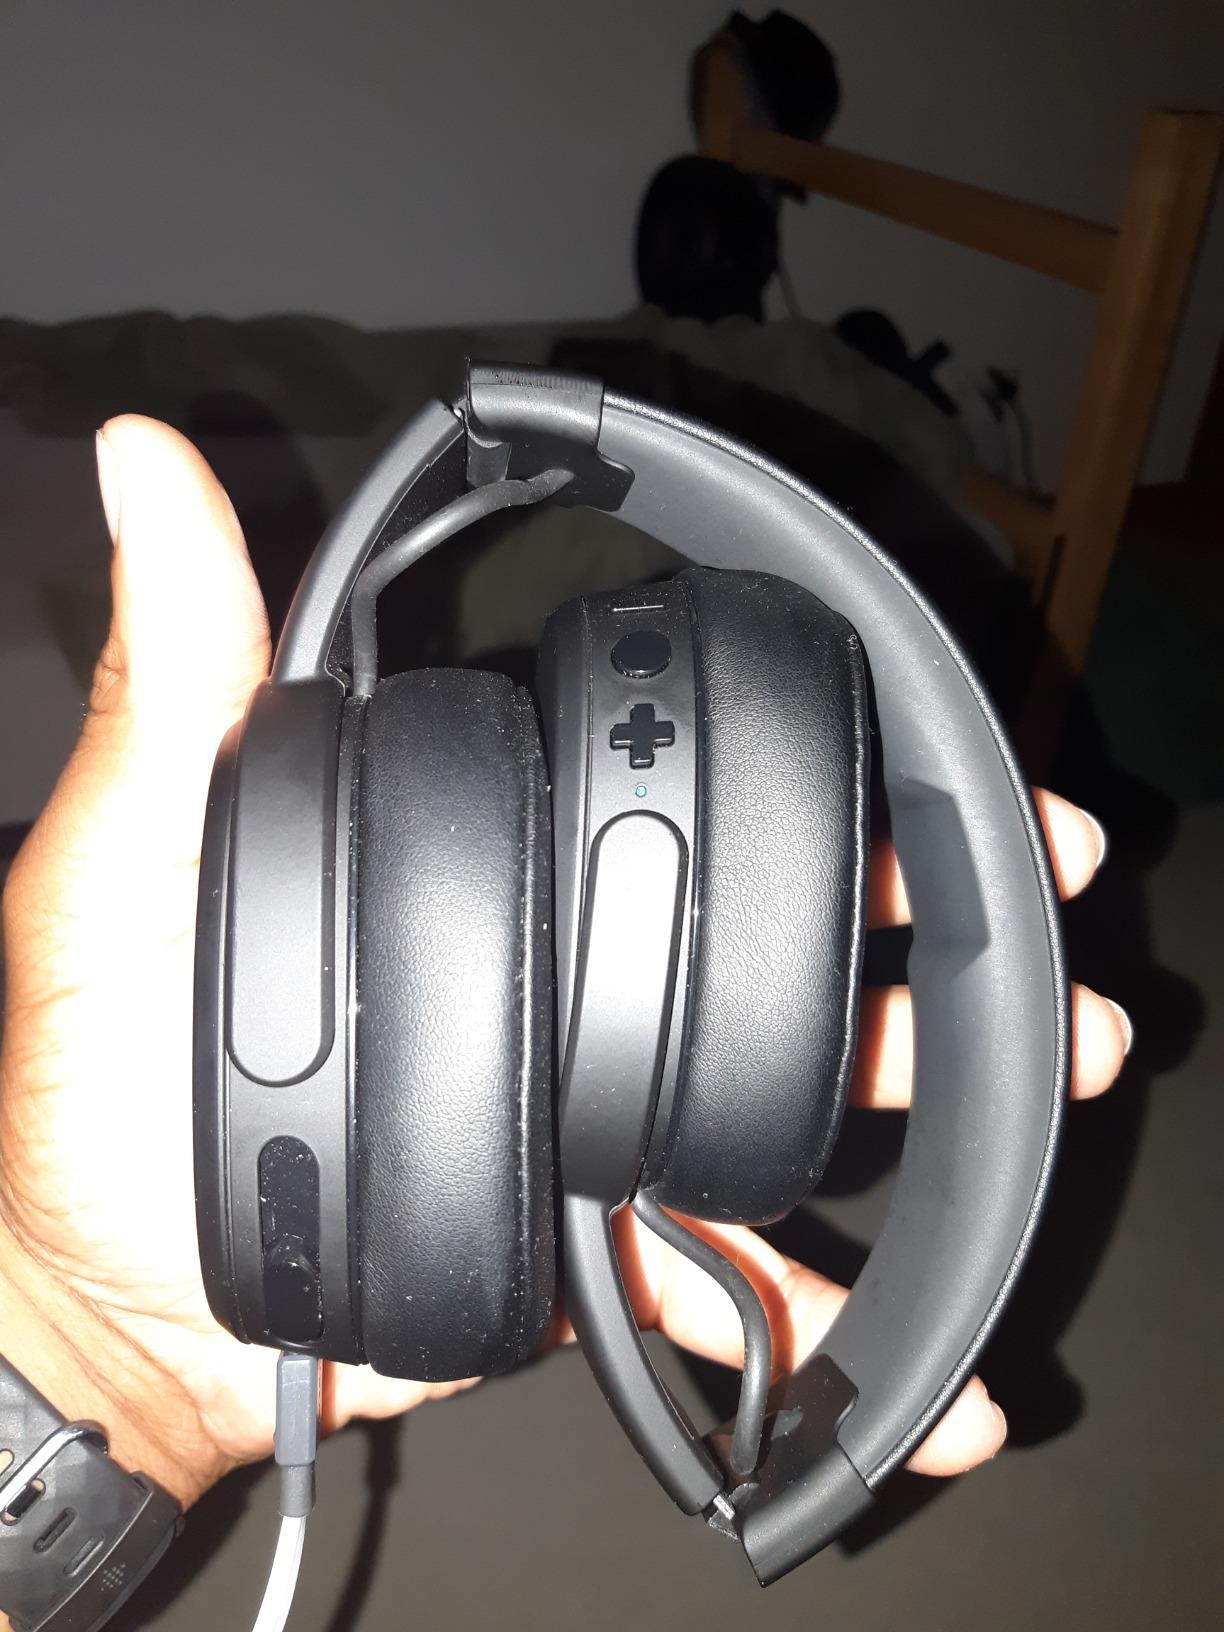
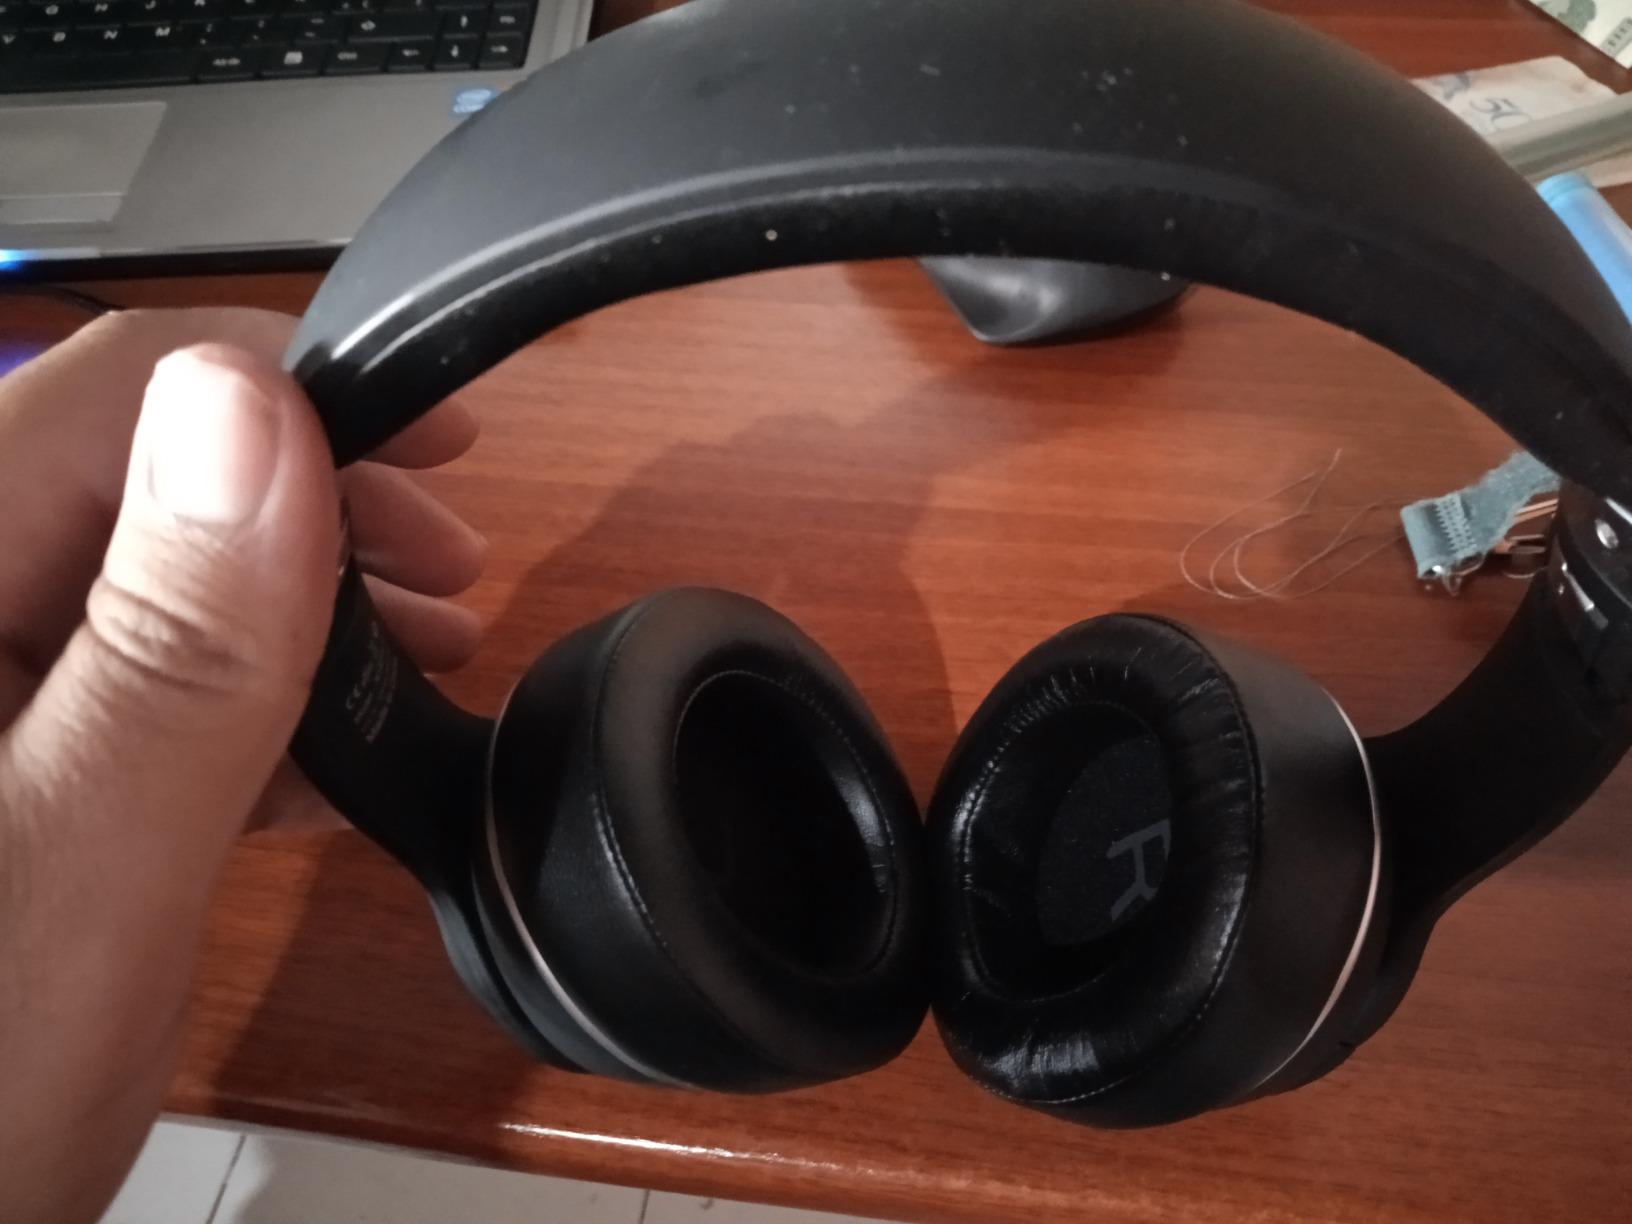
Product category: headphones
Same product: no